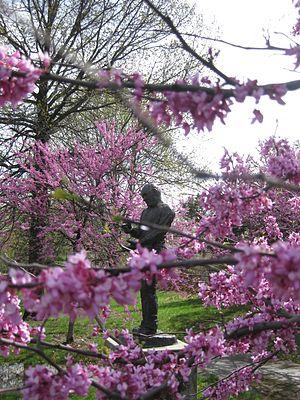
Leon Mercer Jordan était un officier de police, homme politique et leader des droits civiques américain qui fut assassiné. Il fut l'un des Afro-Américains les plus influents de l'histoire de Kansas City et, au moment de sa mort, l'homme politique noir le plus puissant de l'État".